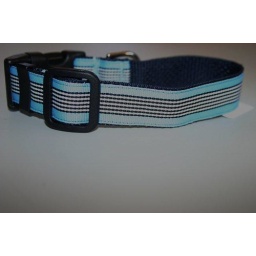
Adjustable Dog Collar in ocean blue with black stripes. Adjustable strap.